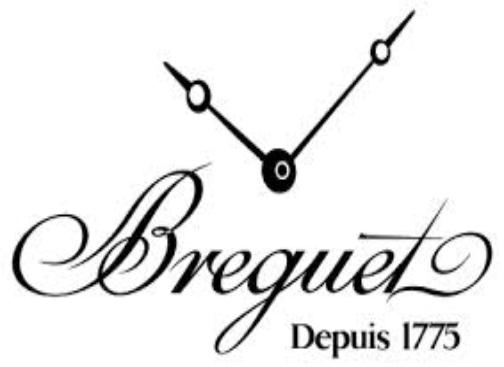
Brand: Breguet
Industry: Electronic